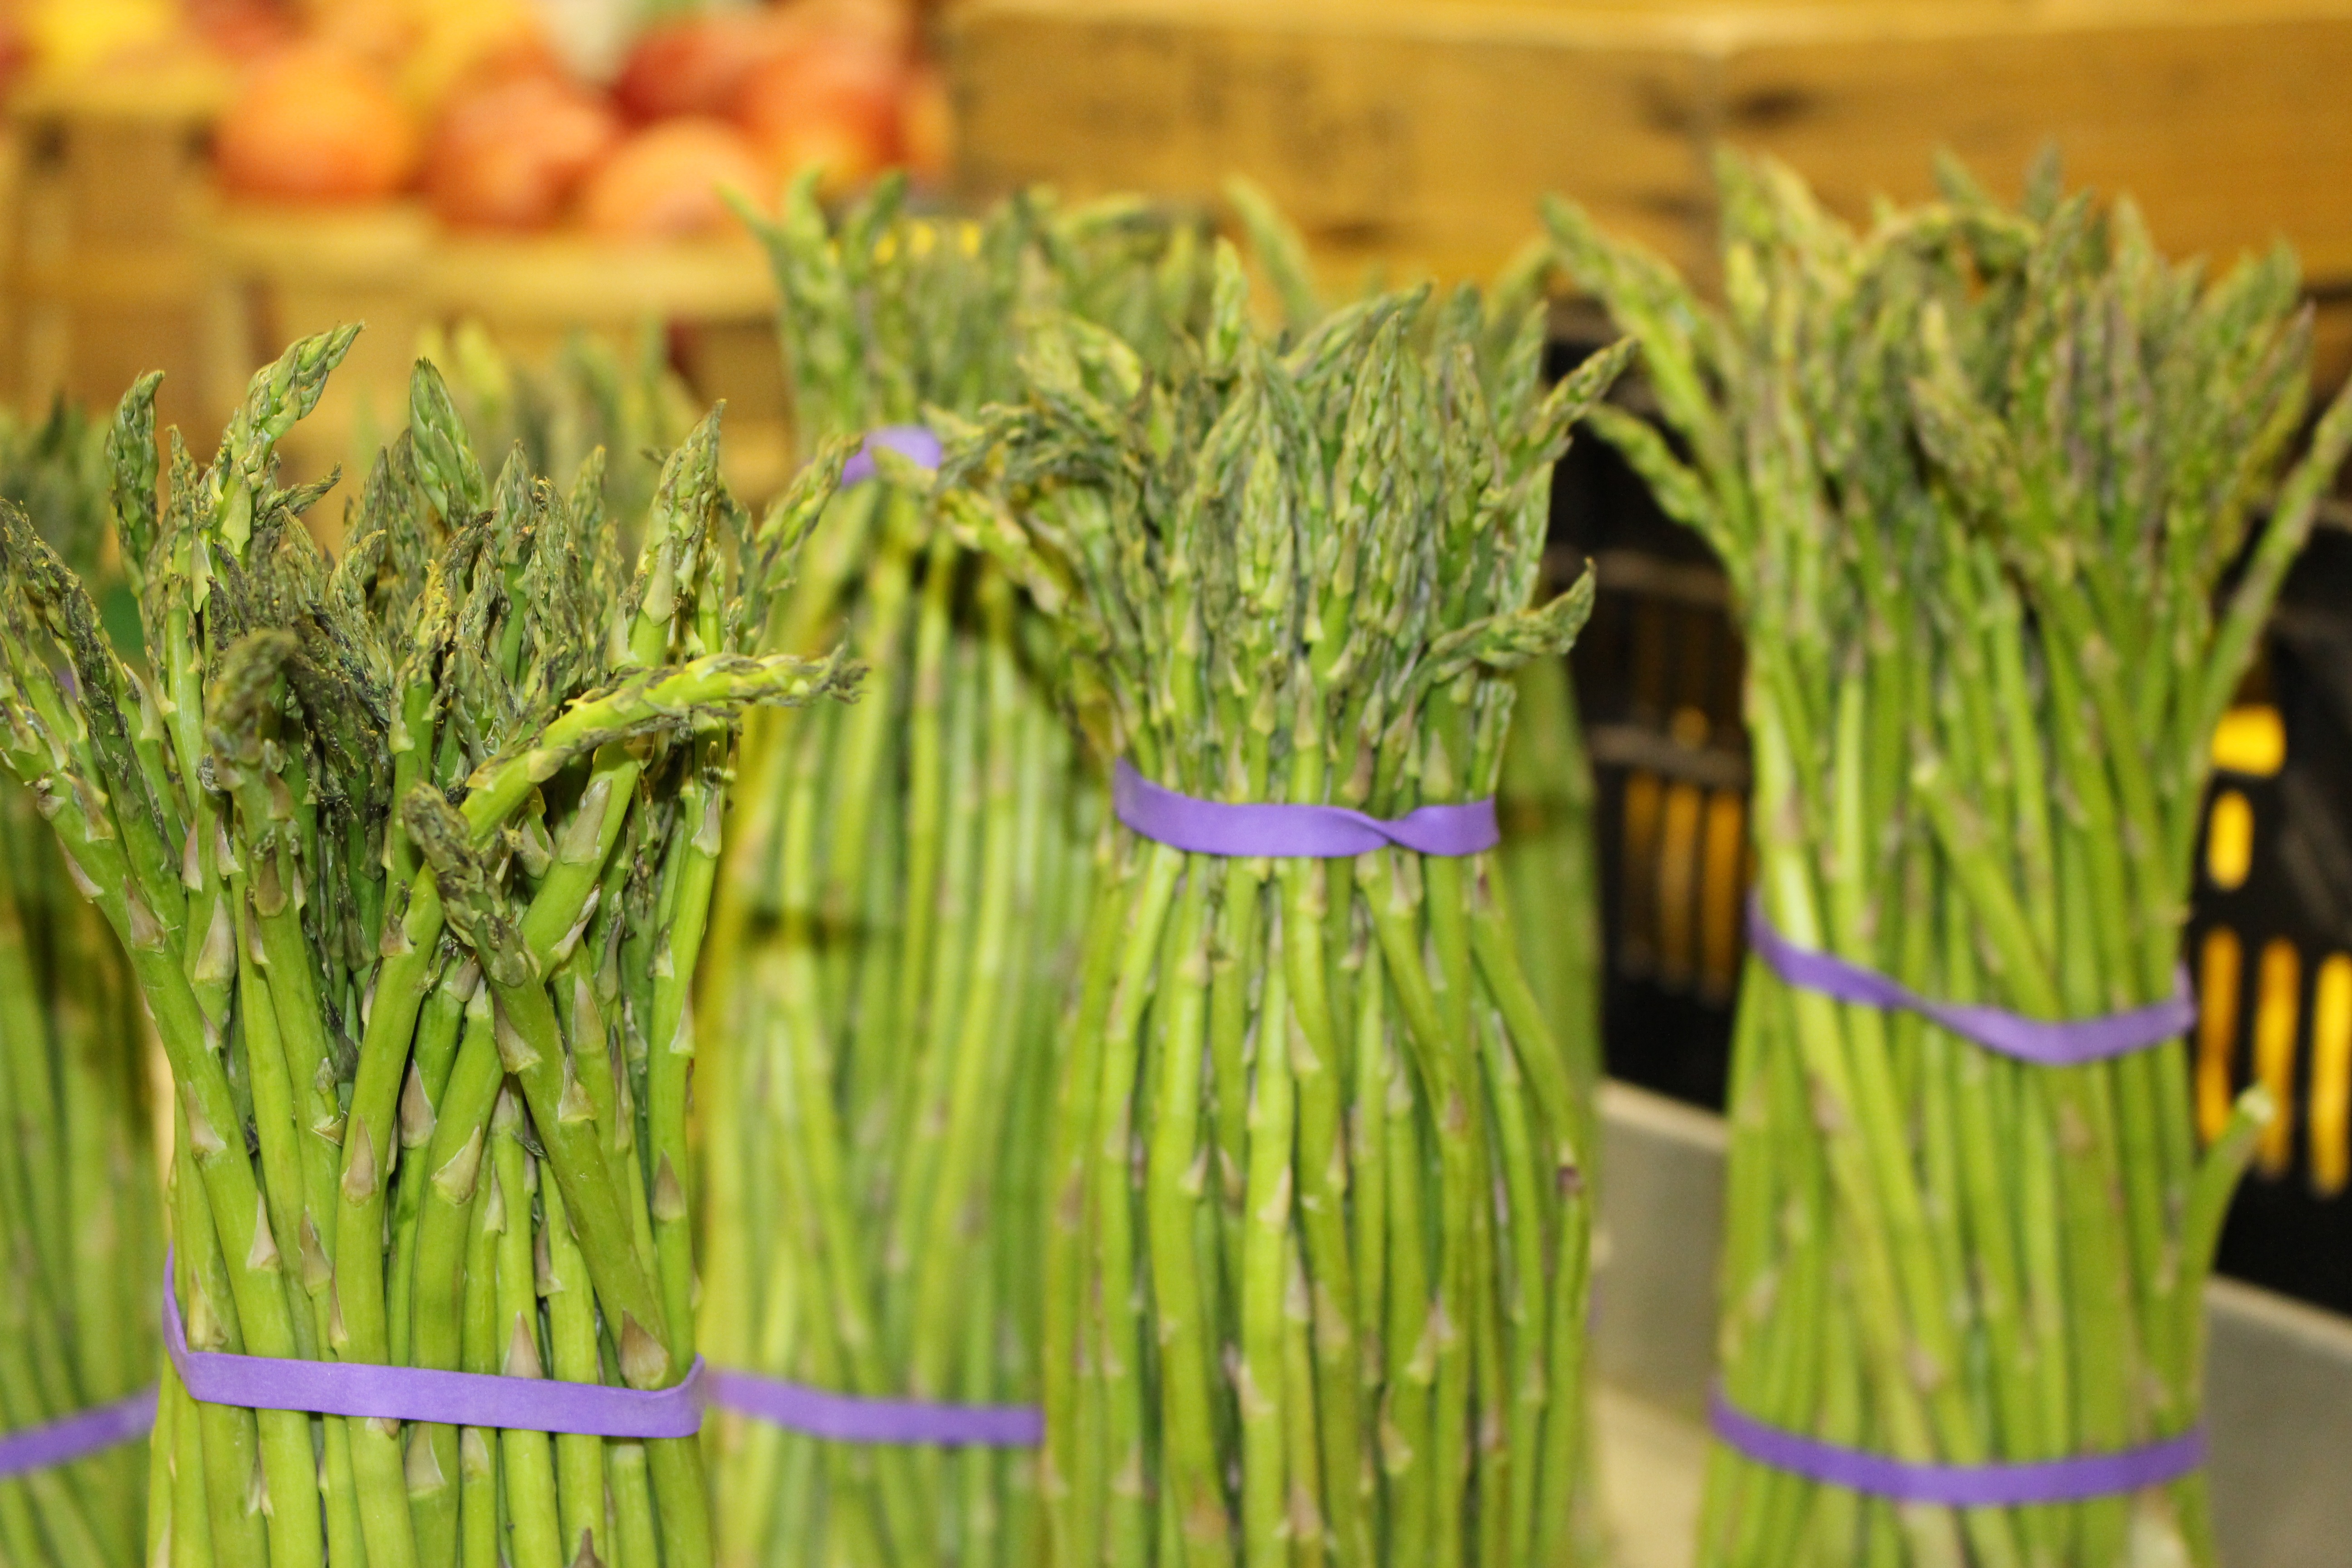
nature, grass, plant, food, green, harvest, herb, produce, vegetable, natural, fresh, market, agriculture, healthy, freshness, farmers market, vegetarian, asparagus, organic, local food, commodity, grass family